Stardom Mid Summer Champions

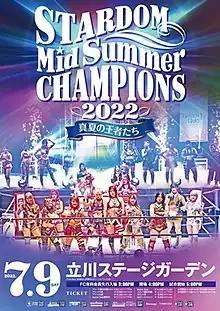
Promotional poster featuring various wrestlers for the July 9 event

was a two-night professional wrestling event promoted by World Wonder Ring Stardom. The events took place on July 9 and 24, 2022, in Tokyo, Japan at the Tachikawa Stage Garden, and in Nagoya, Japan at the Nagoya Congress Center with a limited attendance due in part to the ongoing COVID-19 pandemic at the time.